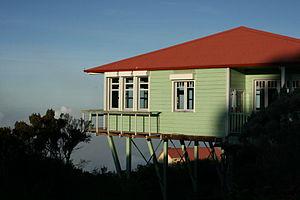
Vue d'un bâtiment du gîte du Volcan en fin d'après-midi.
Le gîte du Volcan, ou parfois gîte du Pas de Bellecombe, est un refuge de montagne de l'île de La Réunion, département d'outre-mer français dans le sud-ouest de l'océan Indien. Situé à 2 240 mètres d'altitude dans le massif du Piton de la Fournaise, il relève du territoire de la commune de Sainte-Rose et du cœur du parc national de La Réunion. D'une capacité de 57 lits, il accueille surtout des randonneurs, en particulier ceux qui sont désireux de voir le Piton de la Fournaise, volcan actif dont on atteint le sommet en franchissant d'abord le Pas de Bellecombe voisin. Le gîte est desservi par plusieurs sentiers de randonnée ainsi que par la route forestière 43 bis du Gîte du Volcan, une courte branche de la route forestière du Volcan.